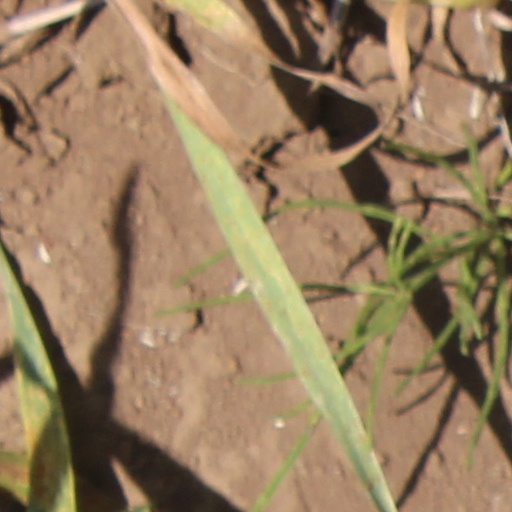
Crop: wheat